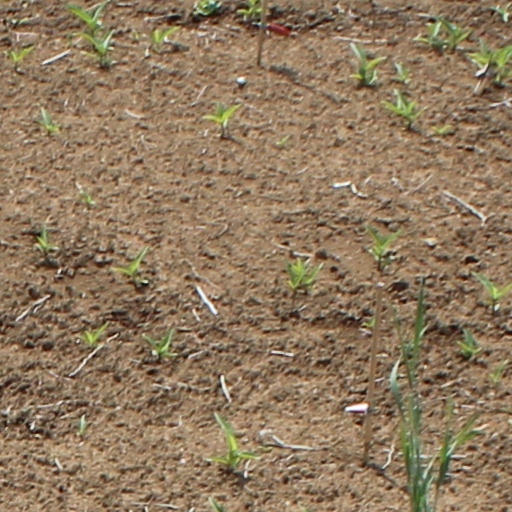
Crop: wheat